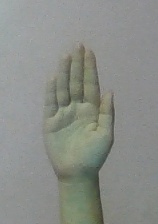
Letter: seen